Pedro Elsa

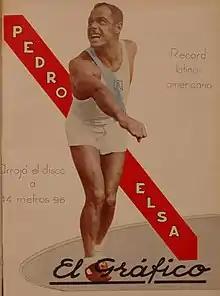
Pedro Elsa in 1932

Pedro Elsa (born 28 October 1901, date of death unknown) was an Argentine athlete. He competed in the men's shot put and the men's discus throw at the 1932 Summer Olympics.